Joy Rose

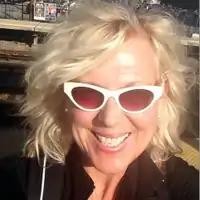
M. Joy Rose

Martha Joy Rose is a musician and the president and founder of Mamapalooza, a company which advocates for the value of motherhood in society. Rose is also executive director of the Motherhood Foundation, a 501c3 non-profit organization. Mamapalooza and the Motherhood Foundation have established the Museum of Motherhood in New York City, which opened in 2011.